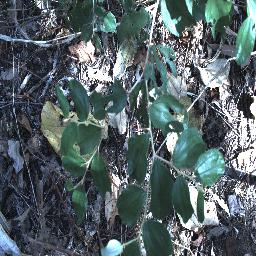
Label: chinee_apple